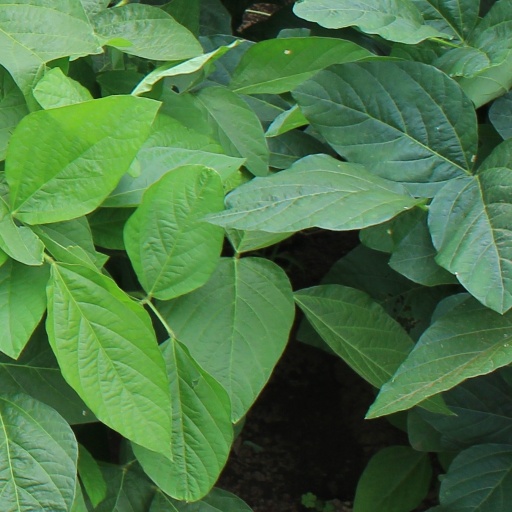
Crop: soybean